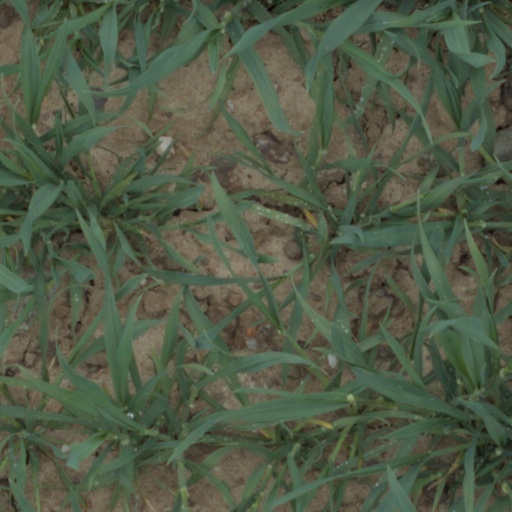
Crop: wheat